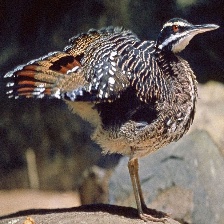
Species: SUNBITTERN
Scientific name:  EURYPYGA HELIAS